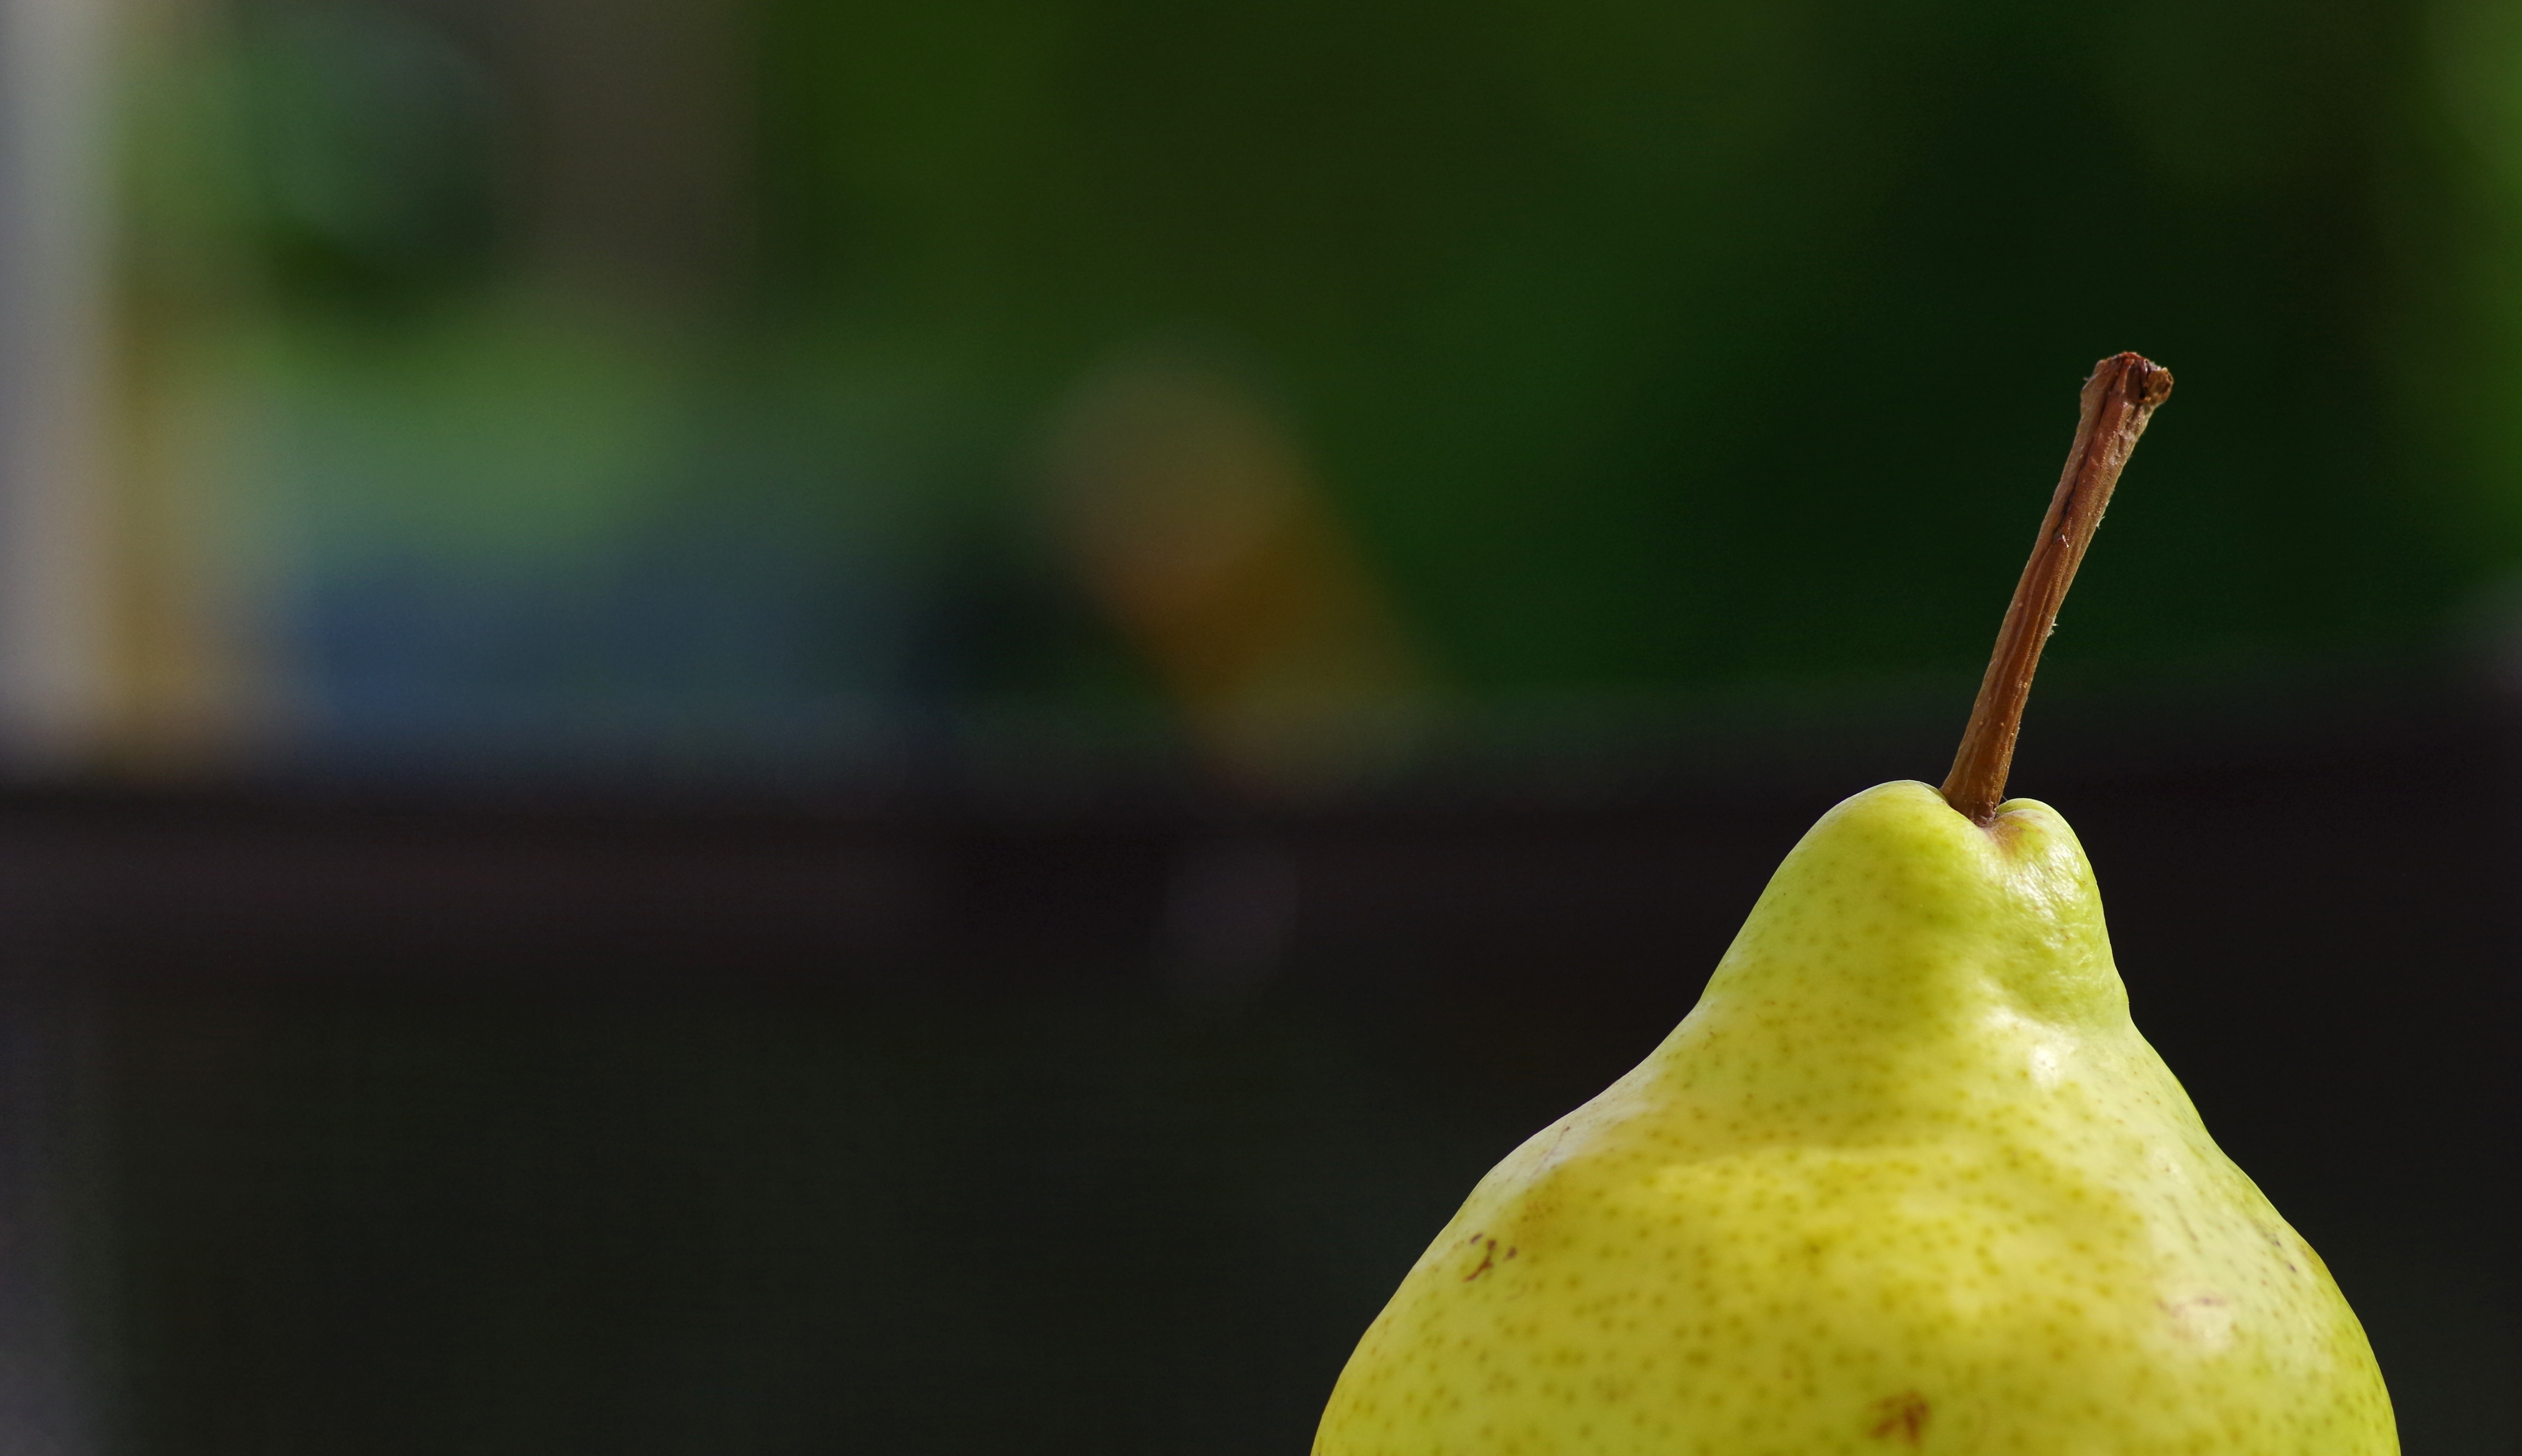
nature, branch, plant, photography, fruit, leaf, flower, food, green, produce, yellow, pear, flora, close up, windfall, fruits, frisch, macro photography, plant stem